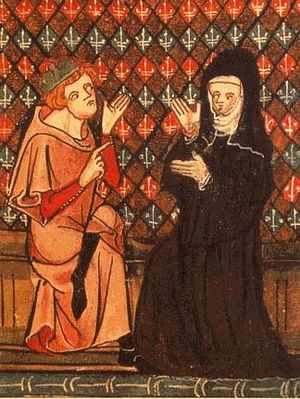
Héloïse
Pierre Abélard og Héloïse
Héloïse er kendt for sine breve til Pierre Abélard. De er blandt de bedst kendte vidnesbyrd på tidlig romantisk kærlighed. Héloïse var datter født af den skandaløse forening af Hersint af Champagne med Seneschal fra Frankrig Gilbert af Garlande.